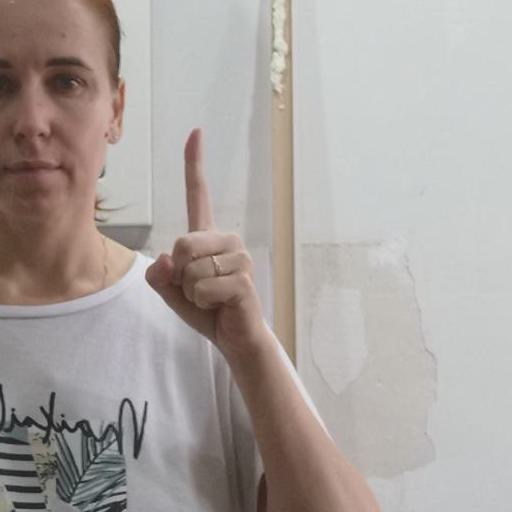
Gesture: one